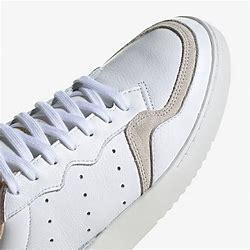
Brand: Adidas
Model: Supercourt